Merry-Joseph Blondel

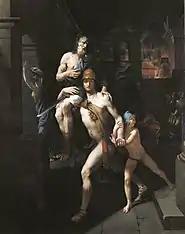
"Aeneas rescuing his father from Troy", oil on canvas, 1803

In 1801, once again, Blondel convinced his father to break his apprenticeship contract as his drawing talent secured him a place in the studio of Baron Jean-Baptiste Regnault. Within a year, Blondel had acquired the nickname "Monsieur Cinq-Prix" (Mr Five-prizes) among his peers at the studio, on account of the number of medals and prizes he had won for his drawing. Another year on and Blondel's entry to the 1803 salon, a painting depicting "Aeneas rescuing his father from the burning city of Troy", won him the "Grand Prix de Rome". However, due to a change in the system and the temporary suspension of scholarships, no students were sent to the French Academy in Rome that year and Blondel would have to wait until 1809 before he could take his place at the Villa Medici.